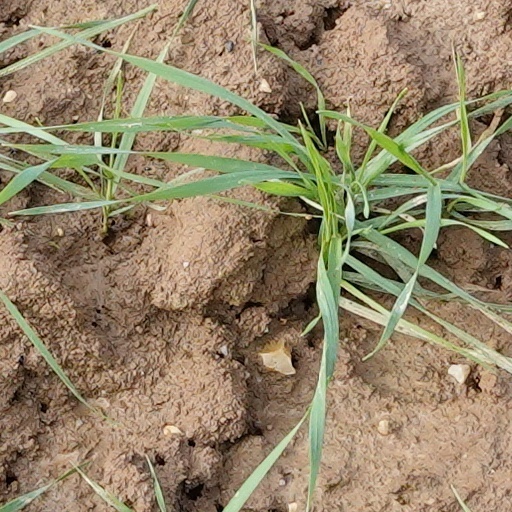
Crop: wheat